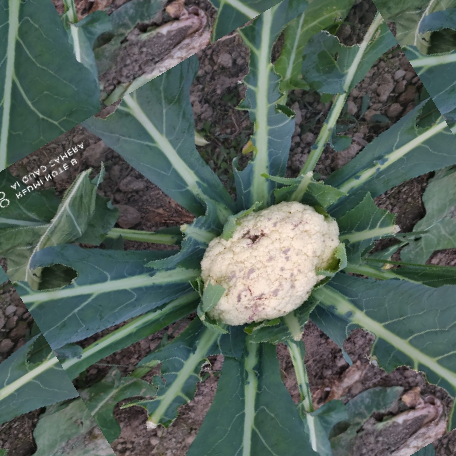
Label: Bacterial spot rot